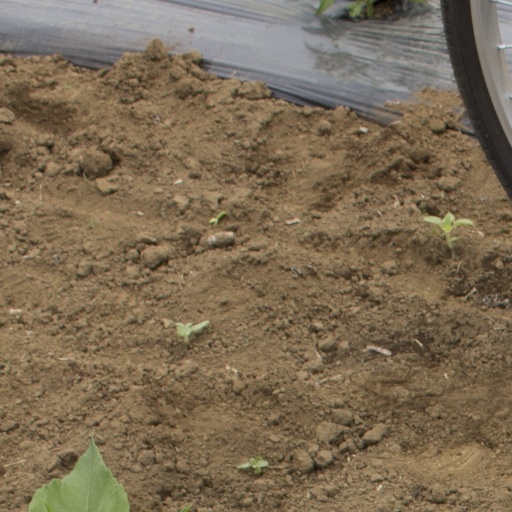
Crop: Jerusalem artichoke